Chuy

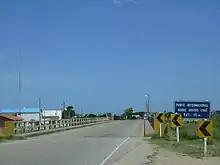
Bridge on the border

In 1888, the town was recognized as such by the department. The Economic Administrative Board Rocha urged neighbours to form a Neighbourhood Commission (first authorities to address local issues), and these were grouped immediately notifying the Honourable Board Rocha.